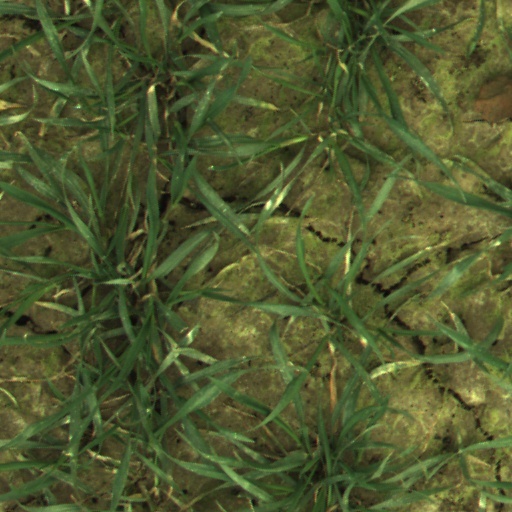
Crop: wheat